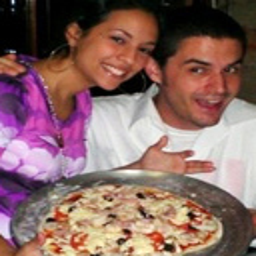
A man and a woman sitting next to a pizza.
A man and woman smile as they display a pizza.
a man and woman are holding up a pizza
A man and a woman are posing beside a pizza.
A pair of people hold a pan with pizza together.